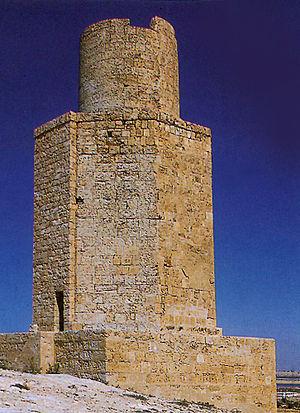
Le phare d'Alexandrie était un phare situé à Alexandrie, en Égypte. Il était considéré dans l'Antiquité comme la septième des Sept Merveilles du monde. Il a servi de guide aux marins pendant près de dix-sept siècles. Sa construction aurait débuté entre 299 et 289 avant notre ère et duré une quinzaine d'années. Les travaux ont commencé sous le règne de Ptolémée Iᵉʳ mais il meurt avant la fin du chantier qui est achevé sous le règne de son fils Ptolémée II.
Fondée par Alexandre le Grand en 331 av. J.-C., la cité d’Alexandrie a été durant l’époque hellénistique la plus grande ville du monde grec. Surnommée le « comptoir du monde » par Strabon, elle forme un pôle commercial majeur, aboutissant à la formation d'une population cosmopolite de l'ordre d'un demi-million d'habitants, presque inégalée durant l'Antiquité. De plus, la ville est la capitale du royaume lagide, ce qui lui donne un rôle de premier plan dans la gestion administrative de l’Égypte et dans l'histoire de la dynastie lagide.
Abousir est une ville sur la côte de la Basse-Égypte à 40 kilomètres à l'ouest d’Alexandrie sur les bords du lac Mariout. Elle était connue sous le nom de Taposiris Magna et comme le premier point de la côte qu’on aperçoive en venant de la haute mer.